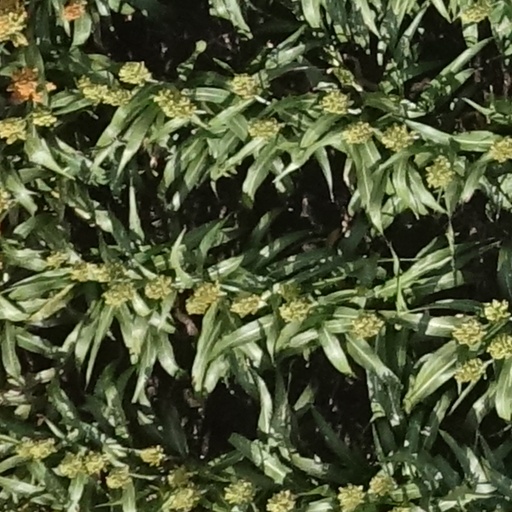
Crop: sorghum